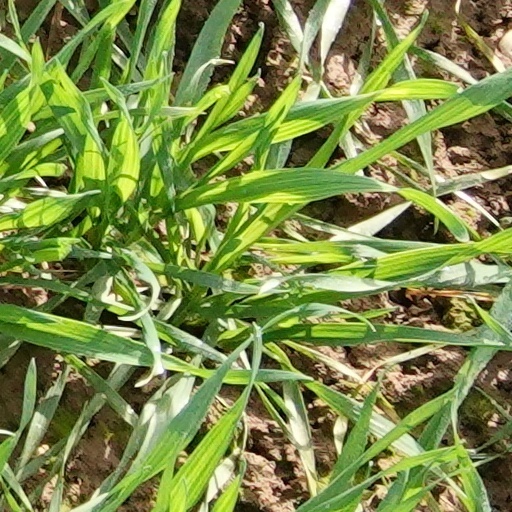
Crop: wheat